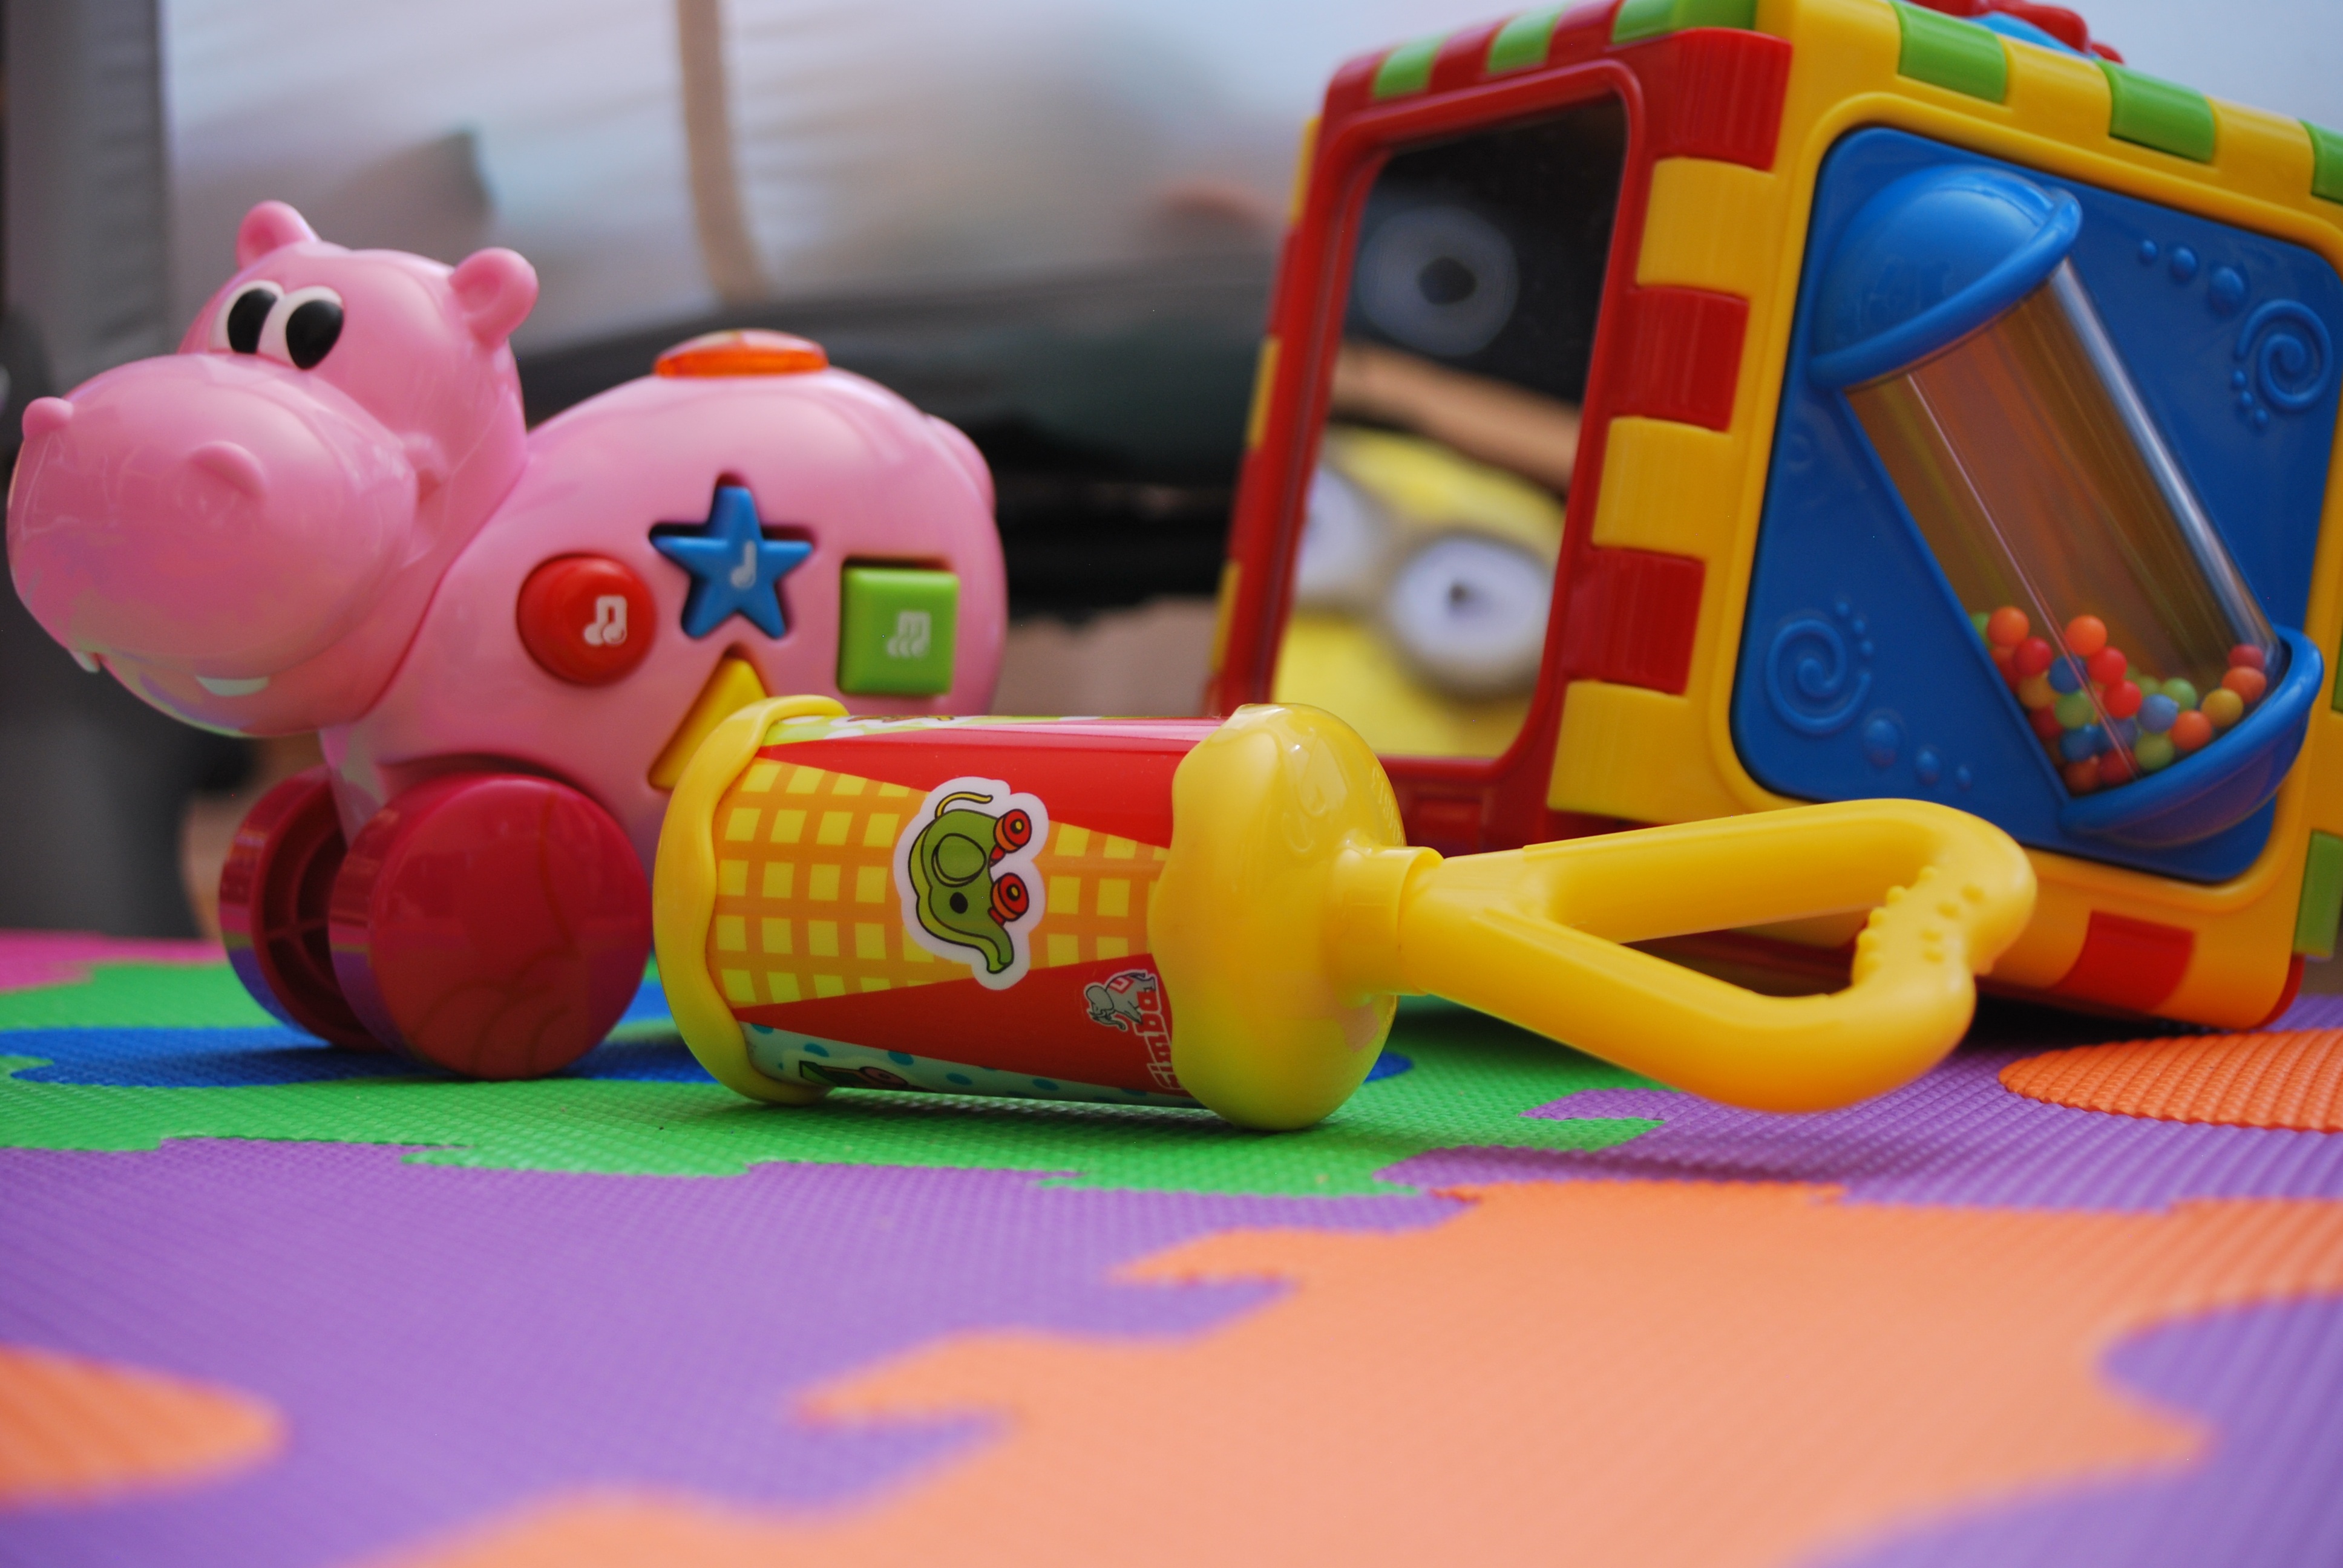
play, color, colorful, toy, children, toys